Santi Apostoli, Rome

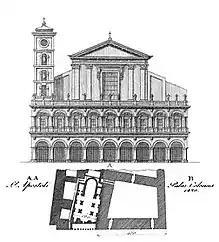
Facade of the Basilica and plan

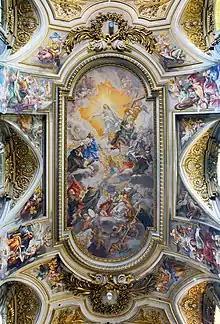
"Triumph of the Franciscan Order", Baciccio

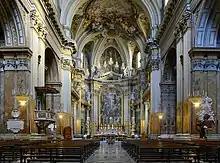
Basilica dei Santi Apostoli (Roma) - Interior

Around 1700, Pope Clement XI instigated dramatic renovations of the church. A new Baroque interior was designed by Carlo Fontana and completed in 1714. The fresco on the vaulted ceiling is the "Triumph of Franciscan Order" by Baciccio. Above the sanctuary is a fresco from 1709 by Giovanni Odazzi, representing the "Fall of Lucifer and his Angels".